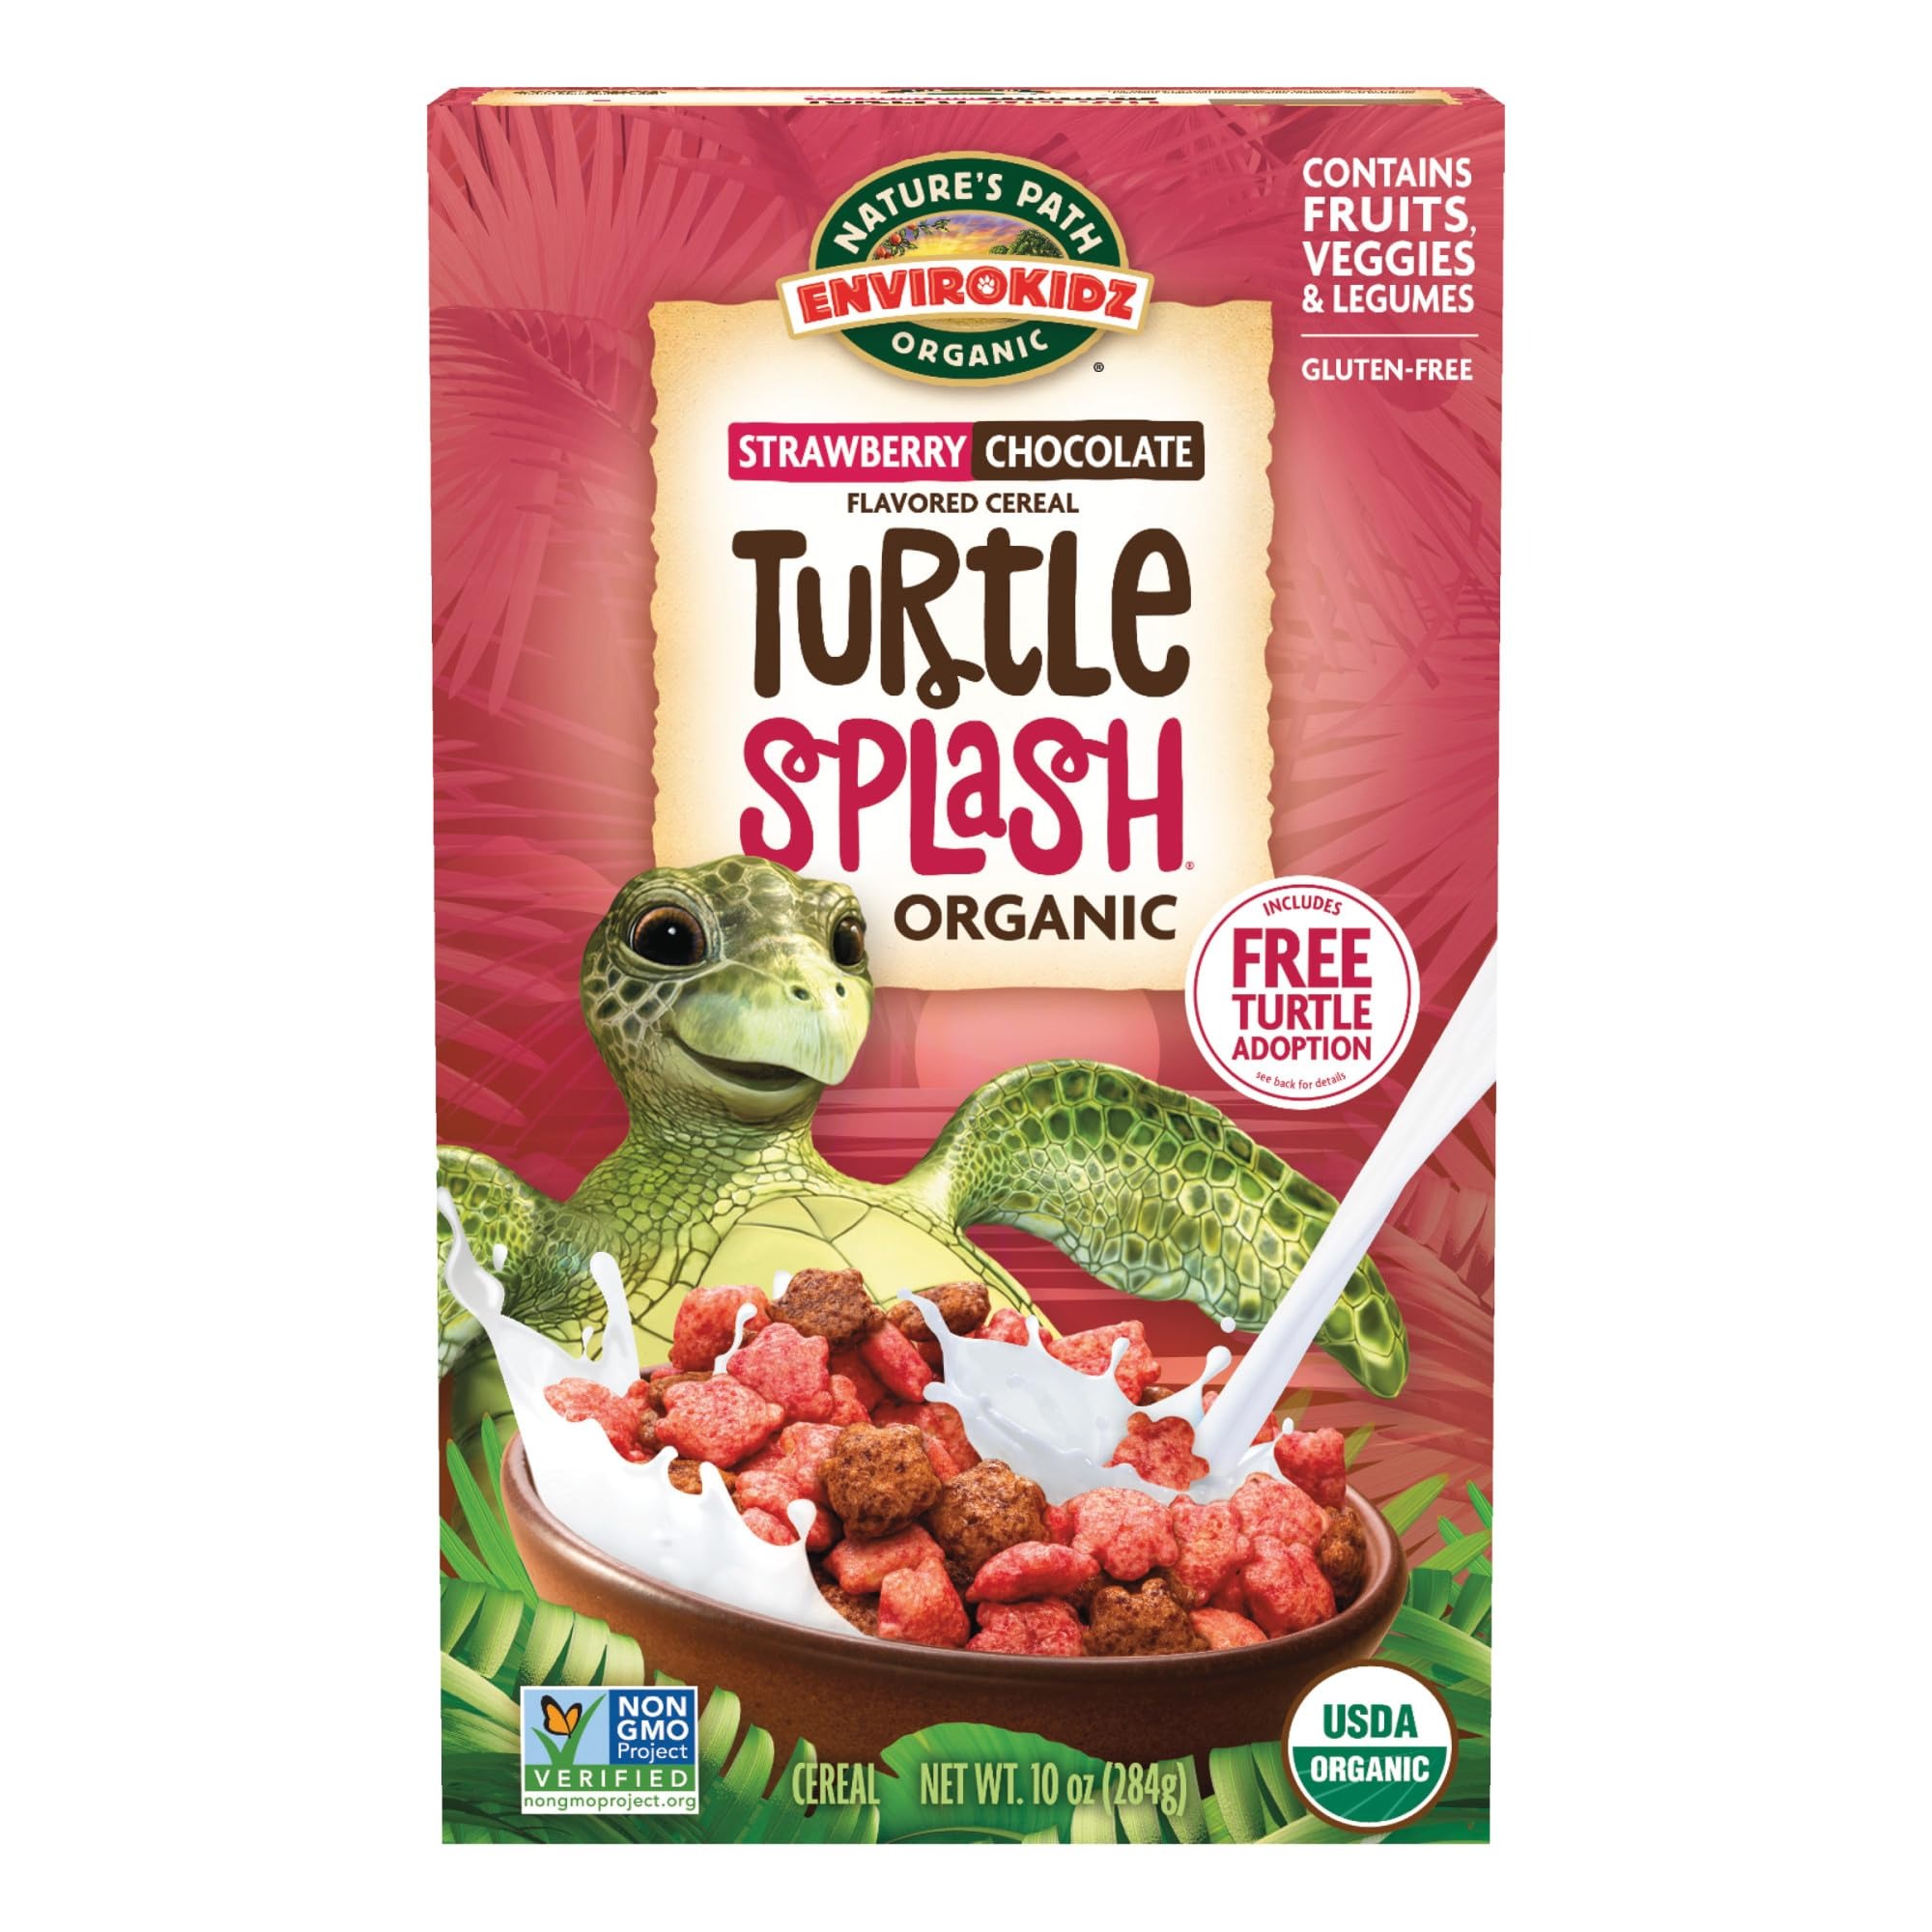
Item Name: EnviroKidz Organic Turtle Splash Cereal, 10 oz (Pack of 12), Strawberry & Chocolate, Gluten Free, Non-GMO, Fair Trade, by Nature's Path
Bullet Point 1: Contains: 12 Boxes of EnviroKidz Turtle Splash Cereal, 10 ounces each
Bullet Point 2: What makes EnviroKidz the best kids cereal? We keep it simple and healthy. Containing only non-GMO ingredients, certified organic, and with no artificial flavors, colors or preservatives, we’re also gluten free. As part of the Nature’s Path family, our uncompromised drive for nutrition and taste means a deliciously healthy breakfast for kids
Bullet Point 3: We’re taking action to educate kids about endangered animals and habitat conservation, providing them with tools to make a difference in their own backyard. And with new Turtle Splash from EnviroKidz, your family can symbolically adopt and save a baby sea turtle for FREE!
Bullet Point 4: Turtle Splash celebrates the beautiful sea turtles, with nearly all species classified as threatened or endangered due to poaching, habitat destruction and the impact of climate change on their nesting sites, and in our kids' lifetime, could be gone. Since we launched in 2001, we’ve donated a portion of sales from every EnviroKidz product, and because of people like you, we’ve put over $3 million dollars to help these endangered species that we so love.
Bullet Point 5: Our planet, our food, and our bodies are all connected, which is why we say no to the highly toxic chemicals that harm our children, our animals and our planet. When our greatest collective power is choice, we thank you for choosing EnviroKidz.
Value: 120.0
Unit: Ounce

Price: 5.29